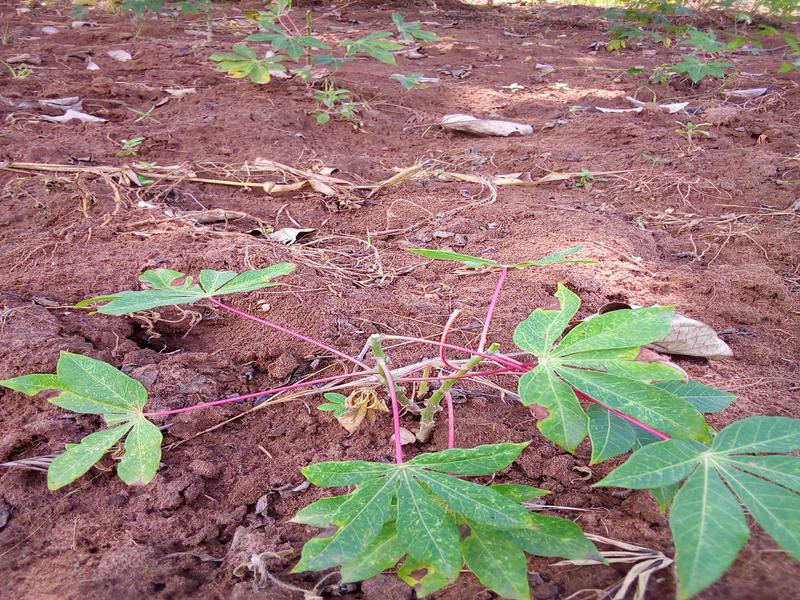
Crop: cassava
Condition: green_mottle